Rahway, New Jersey

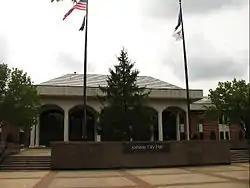
Rahway City Hall

The landmarked Rahway Theatre building is home to the Union County Performing Arts Center.